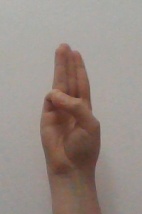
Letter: thaa